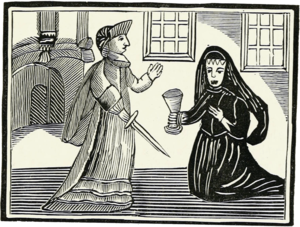
Rosemonde Clifford, dite la Belle Rosemonde et parfois surnommée, d'après la signification latine de son prénom Rose du monde, fut la maîtresse préférée du roi Henri II d'Angleterre.